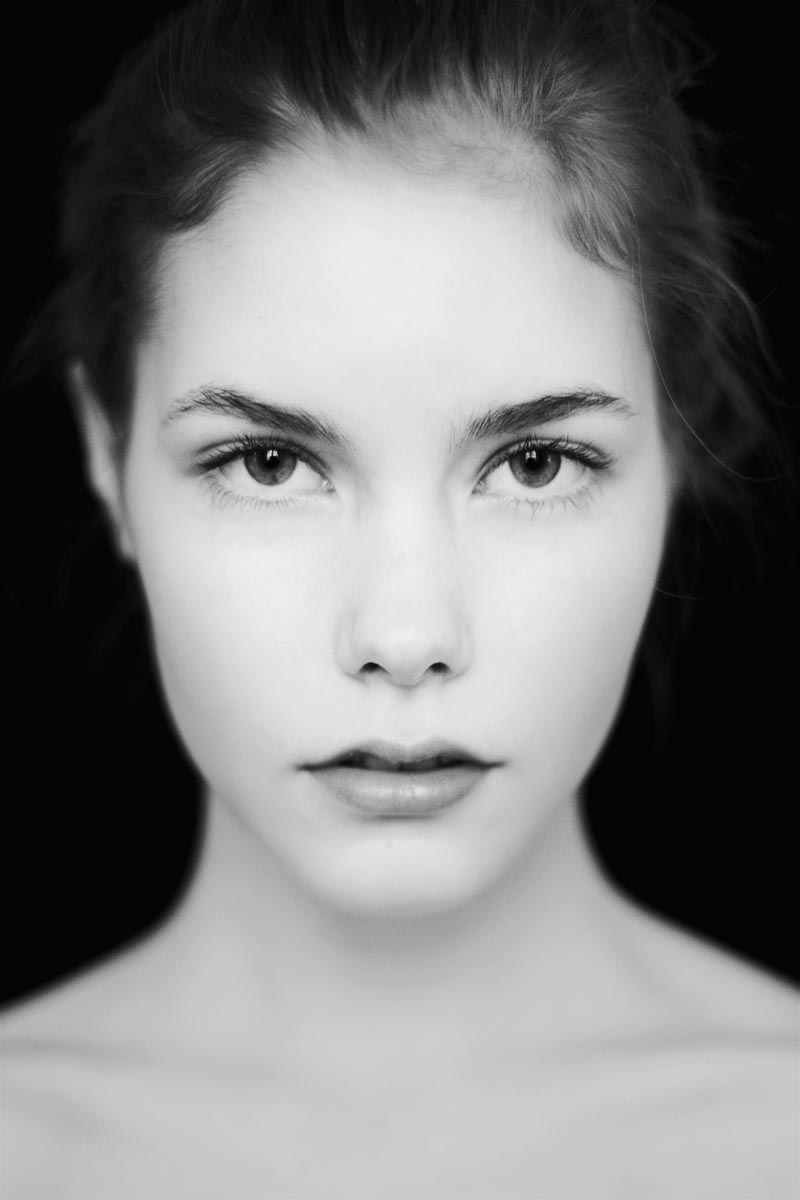
Label: Colored